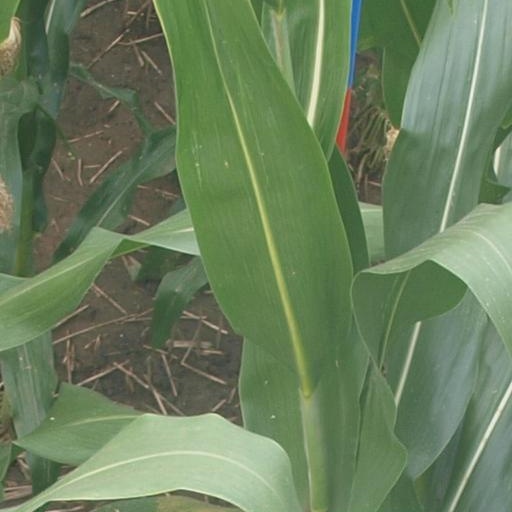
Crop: maize; corn